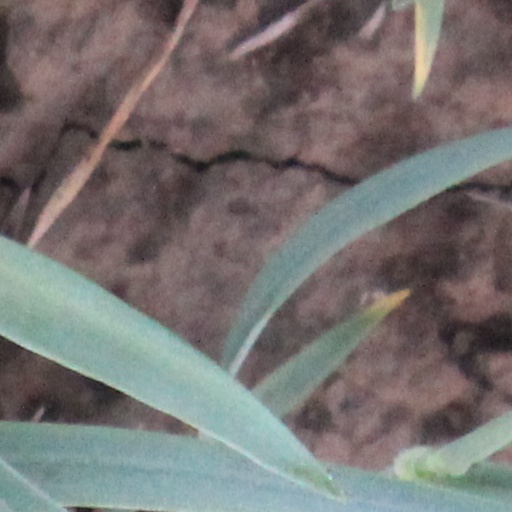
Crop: wheat